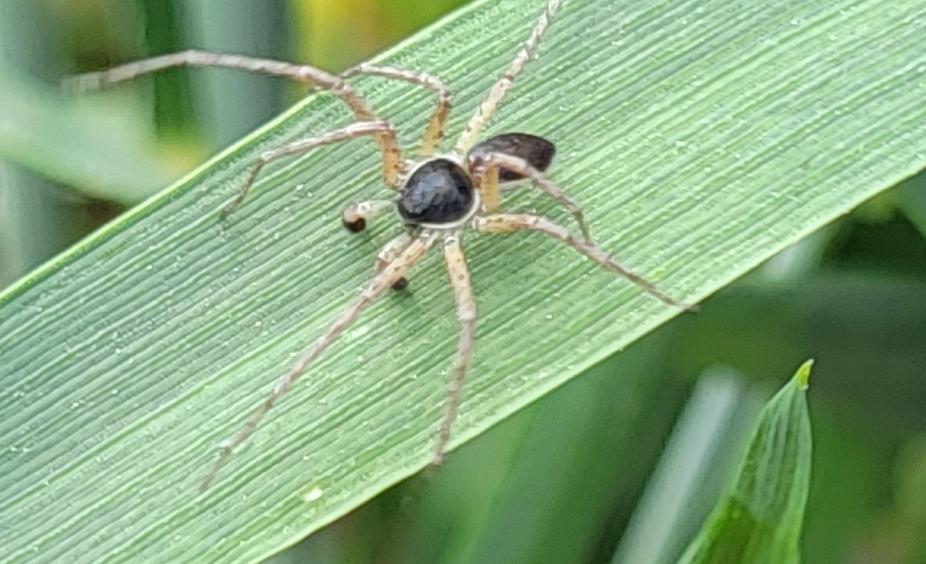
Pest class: predators